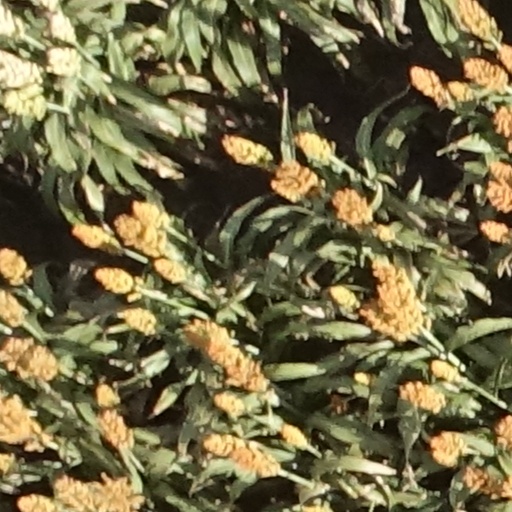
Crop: sorghum